Sébastien Rosseler

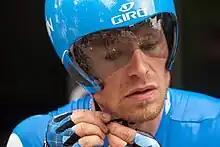
Rosseler at the 2012 Critérium du Dauphiné

Sébastien Rosseler (born 15 July 1981) is a Belgian professional road racing cyclist who rides for Veranclassic-Doltcini. Between 2012 and 2013, Rosseler competed with UCI ProTeam . Born in Verviers, Wallonia, Belgium, Rosseler currently resides in Tongeren, Flanders, Belgium.